Cathedral Basilica of Our Lady of Peace, La Paz

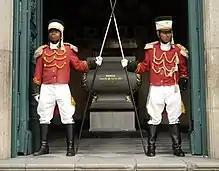
Members of the Colorados Regiment guard the tomb of Andrés de Santa Cruz in Cathedral Basilica of Our Lady of Peace, La Paz

The Cathedral Basilica of Our Lady of Peace, also called La Paz Cathedral, is a cathedral and minor basilica is located in Murillo Square in the city of La Paz in Bolivia. It was built in 1835 with a neoclassical architecture with Baroque elements. It has an interior consisting of five naves with different layers.